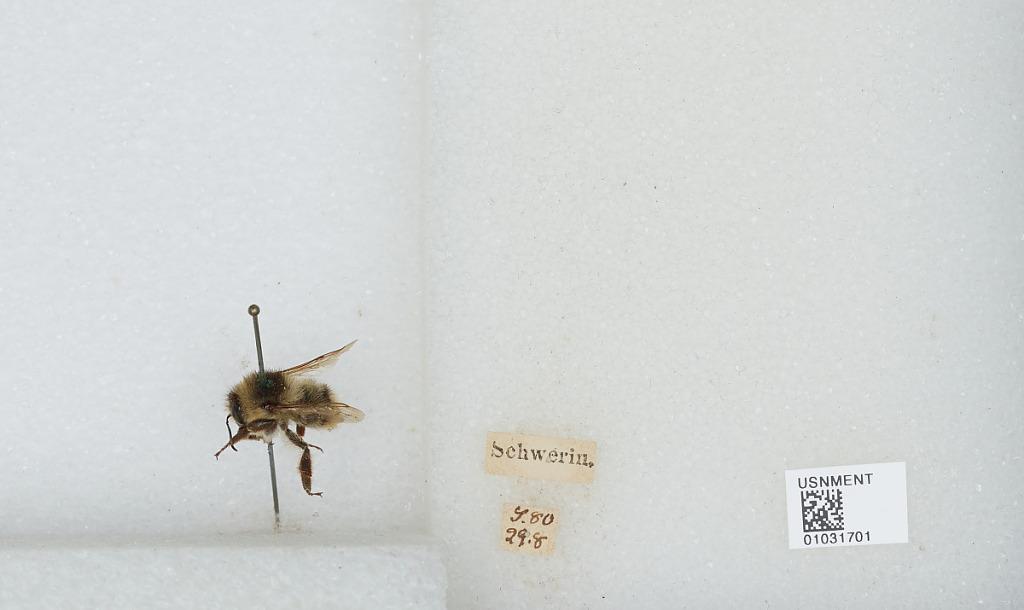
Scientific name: Bombus (Thoracobombus) sylvarum (Linnaeus)
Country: Germany
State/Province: Mecklenburg-Vorpommern
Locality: Schwerin
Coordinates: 53.6333, 11.4167